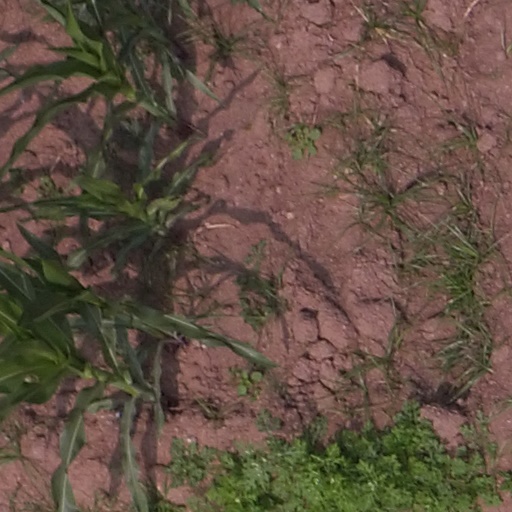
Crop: maize; corn